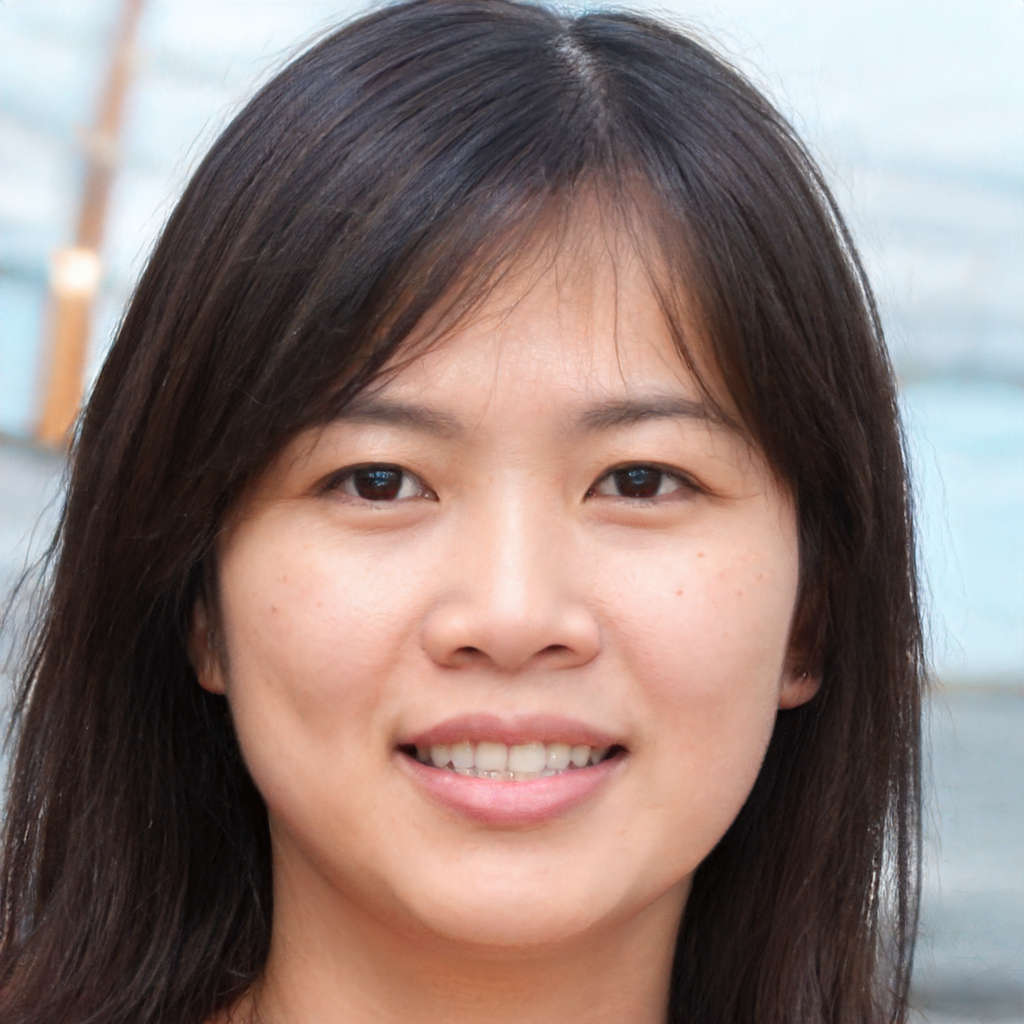
Gender: Female